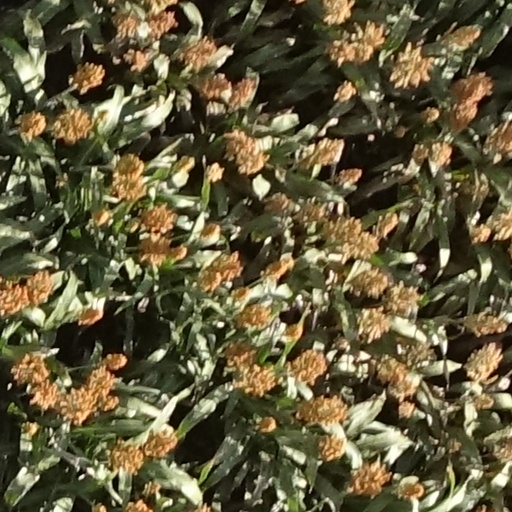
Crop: sorghum